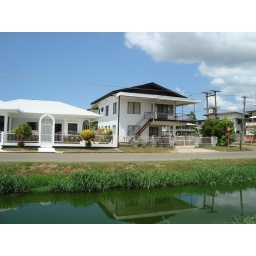
The building with the black roof is my parents house in rainvaille (Area in south of paramaribo)